Jewish philosophy

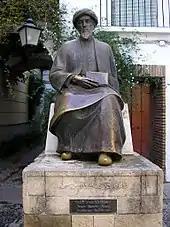
Artist's depiction, sculpture of Maimonides

Maimonides wrote "The Guide for the Perplexed" — his most influential philosophic work. He was a student of his father, Rabbi Maimon ben Yosef (a student of Joseph ibn Migash) in Cordoba, Spain. When his family fled Spain, for Fez, Maimonides enrolled in the Academy of Fez and studied under Rabbi Yehuda Ha-Kohen Ibn Soussan — a student of Isaac Alfasi. Maimonides strove to reconcile Aristotelian philosophy and science with the teachings of Torah. In some ways his position was parallel to that of Averroes; in reaction to the attacks on Avicennian Aristotelism, Maimonides embraced and defended a stricter Aristotelism without Neoplatonic additions. The principles which inspired all of Maimonides' philosophical activity was identical those of Abraham Ibn Daud: there can be no contradiction between the truths which God has revealed and the findings of the human intellect in science and philosophy. Maimonides departed from the teachings of Aristotle by suggesting that the world is not eternal, as Aristotle taught, but was created "ex nihilo". In "Guide for the Perplexed" (1:17 & 2:11)" Maimonides explains that Israel lost its Mesorah in exile, and with it "we lost our science and philosophy — only to be rejuvenated in Al Andalus within the context of interaction and intellectual investigation of Jewish, Christian and Muslim texts.